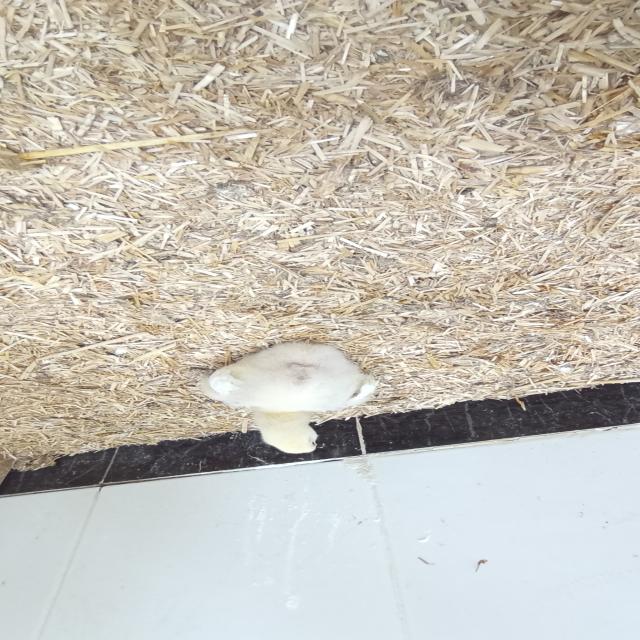
Weight: 393 g